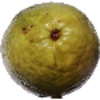
Label: Guava 1